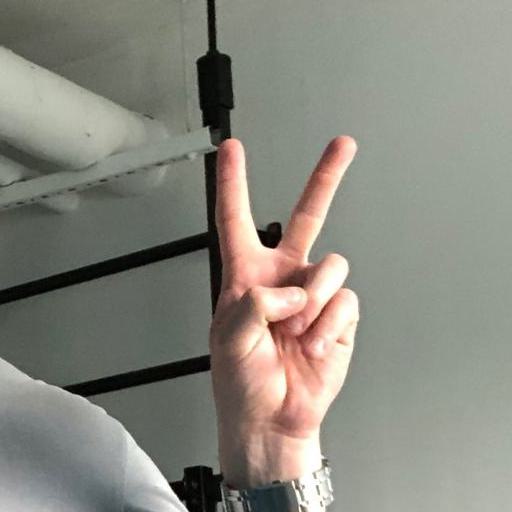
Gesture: peace